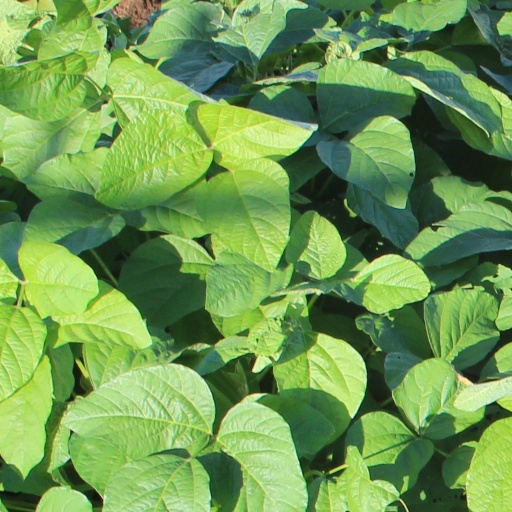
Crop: soybean